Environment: real
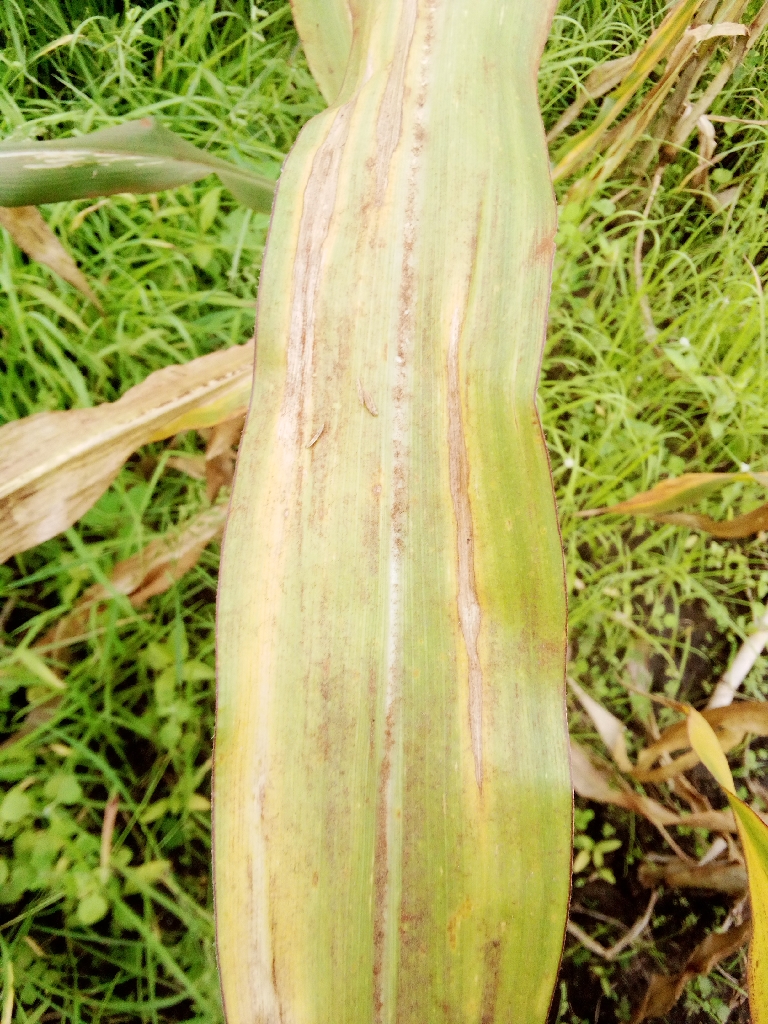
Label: northern_corn_leaf_blight